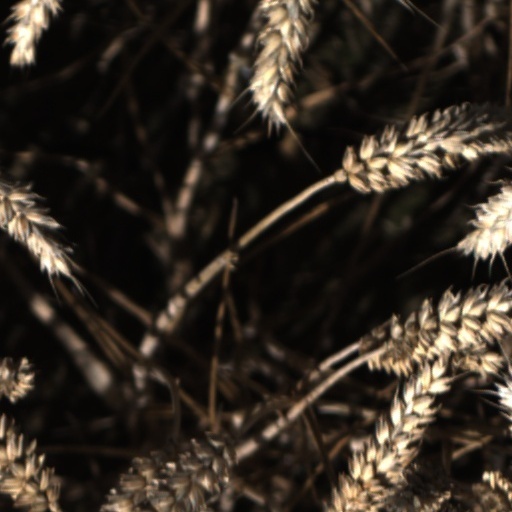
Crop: wheat